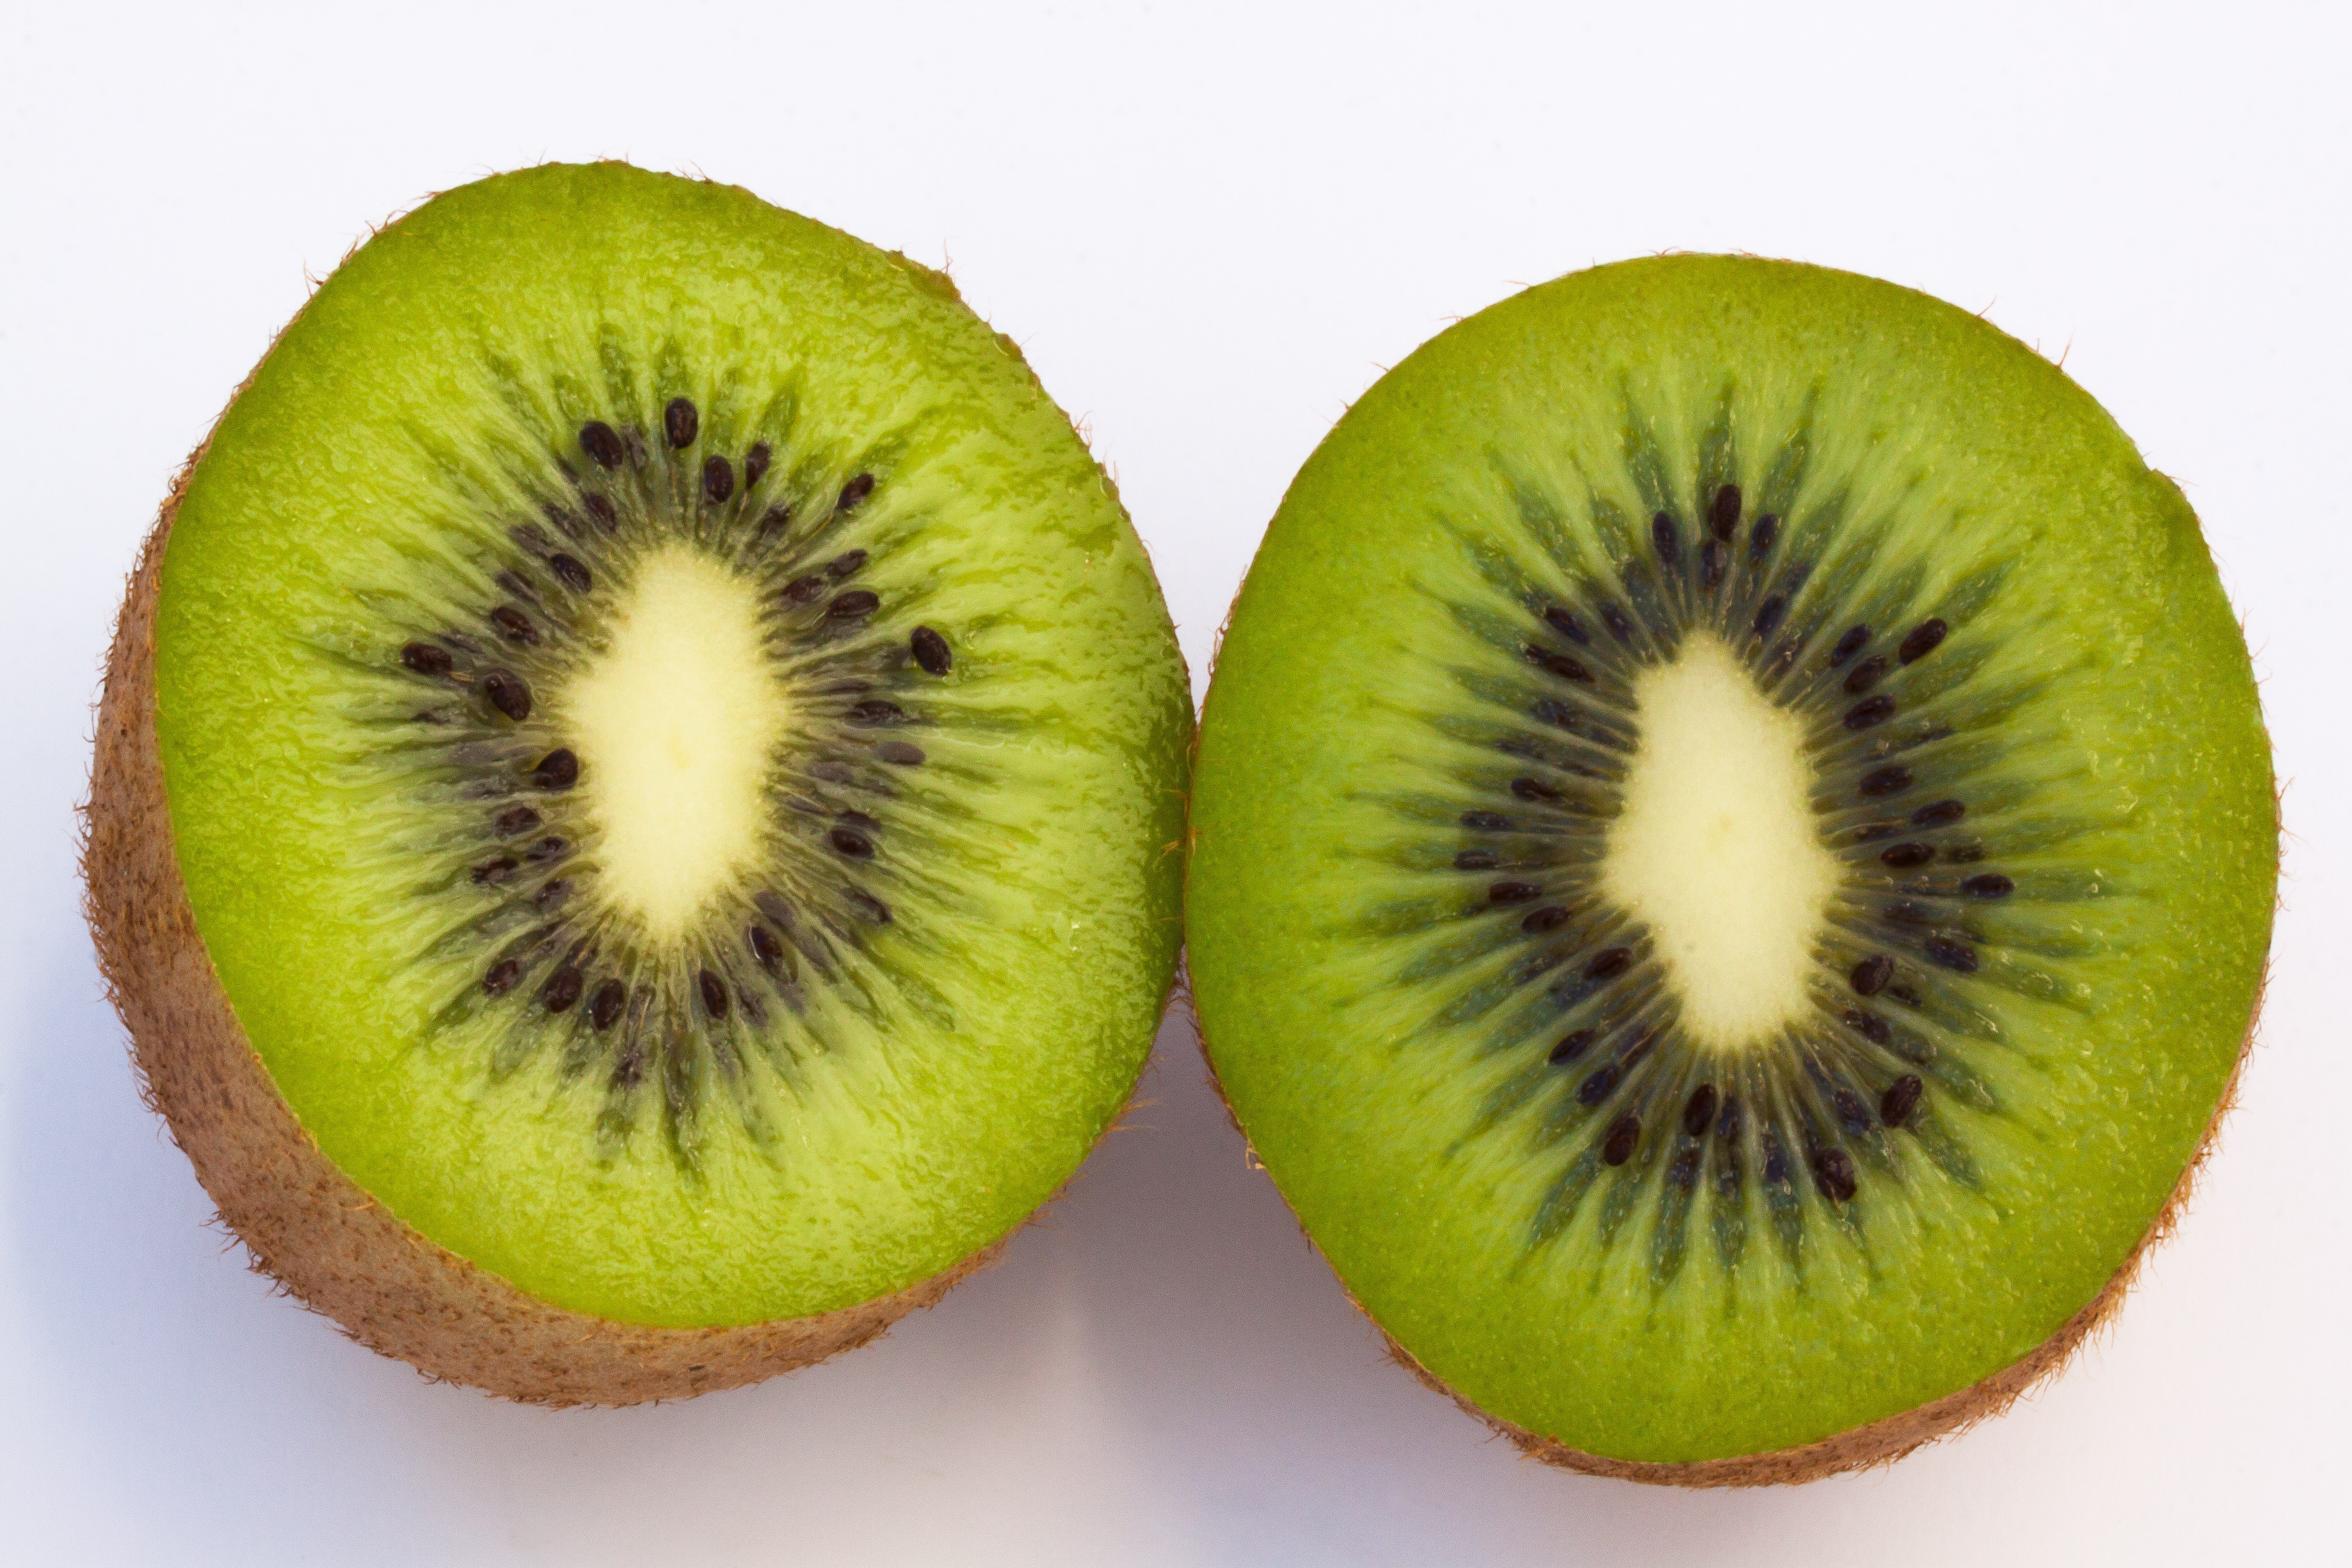
bird, plant, fruit, food, produce, healthy, kiwi, vitamins, sliced, flightless bird, kiwifruit